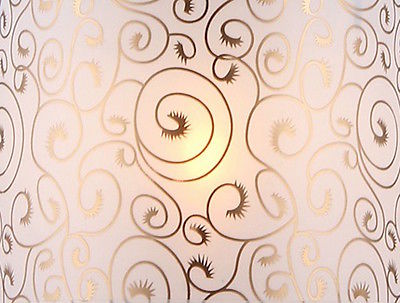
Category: lamp